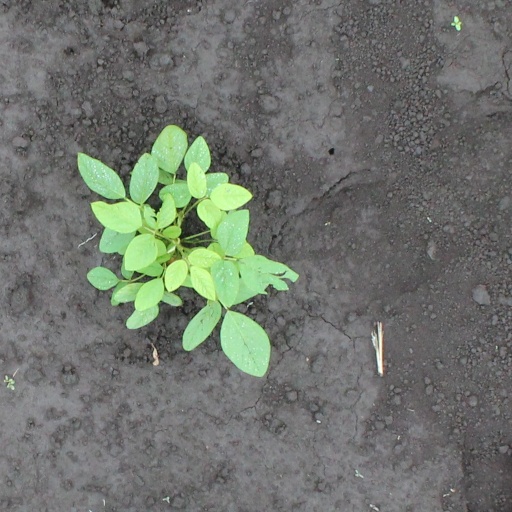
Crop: soybean